Shehzad Roy

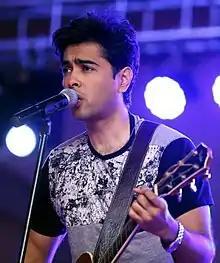
Roy in 2017

Shehzad Roy (born 16 February 1978) is a Pakistani singer-songwriter, guitarist, activist, social worker, producer and humanitarian. He started his singing career in 1995 and has recorded six albums since. He has recorded many hit songs such as "Saali," "Teri Soorat" and "Kangna," but is most famous for his 2008 socio-political album "Qismat Apnay Haath Mein". Roy is also the president and founder of Zindagi Trust, a non-government charitable organisation, that strives to improve the quality of education available to the average Pakistani.